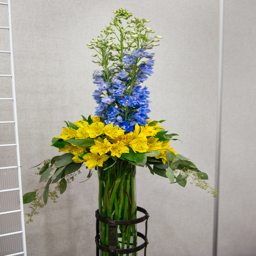
person at flowers designed this floral arrangement .